Otto Lilienthal

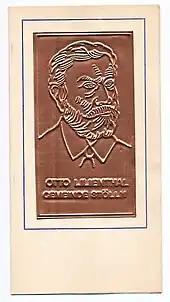
Bronze plaque medal of Stölln, where Lilienthal had his fatal accident

While his lifelong pursuit was flight, Lilienthal was also an inventor and devised a small engine that worked on a system of tubular boilers. His engine was much safer than the other small engines of the time. This invention gave him the financial freedom to focus on aviation. His brother Gustav (1849–1933) was living in Australia at the time, and Lilienthal did not engage in aviation experiments until his brother's return in 1885.